Lee family

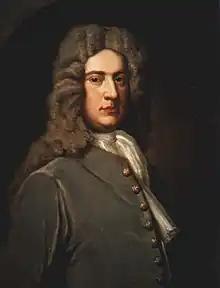
Colonel Richard Lee "the Founder" of the family in North America

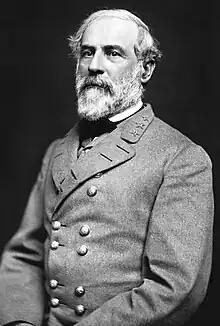
Robert E. Lee, 1863 Portrait by Julian Vannerson

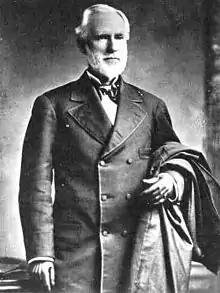
Richard Lucian Page

Richard Lee asserted descent from the Lees of Shropshire and bore a coat of arms which was confirmed in 1660/1 by John Gibbon, Bluemantle Pursuivant of the College of Arms. In 1988, a study by William Thorndale was published in the "National Genealogical Society Quarterly," asserting that Richard Lee I was actually the son of John Lee, a clothier, and his wife Jane Hancock; that Richard had been born "not" at Coton Hall in Shropshire, but in Worcester (some distance down the River Severn); and that several of their immediate relatives had been apprenticed as vintners. The question, then, has been 'how did Richard Lee descend from the family with whom he shared a coat of arms?' The book "Collections for the Ancestry of Colonel Richard Lee, Virginia Emigrant", by English genealogist Alan Nicholls presented evidence for the English ancestry of Colonel Richard Lee using contemporary documents, transcribing records left by Richard Lee, his family, and their associates. His research, using original source documents, has shown that some of William Thorndale's conclusions were likely based upon prior transcription errors. His work also looks at the records left by the Shropshire and Worcester Lee families. A great-uncle may have been Richard Lee, who was called 'Richard Lee, Gent' buried at Coton Hall's Alveley Parish in 1613.